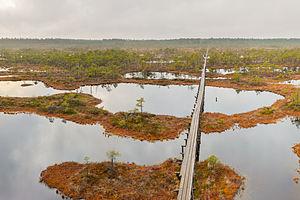
Endla est un village de la commune de Jõgeva du comté de Jõgeva en Estonie.
La réserve naturelle Endla est une réserve naturelle située en Estonie centrale.
Cet article recense les zones humides de l'Estonie concernées par la convention de Ramsar.